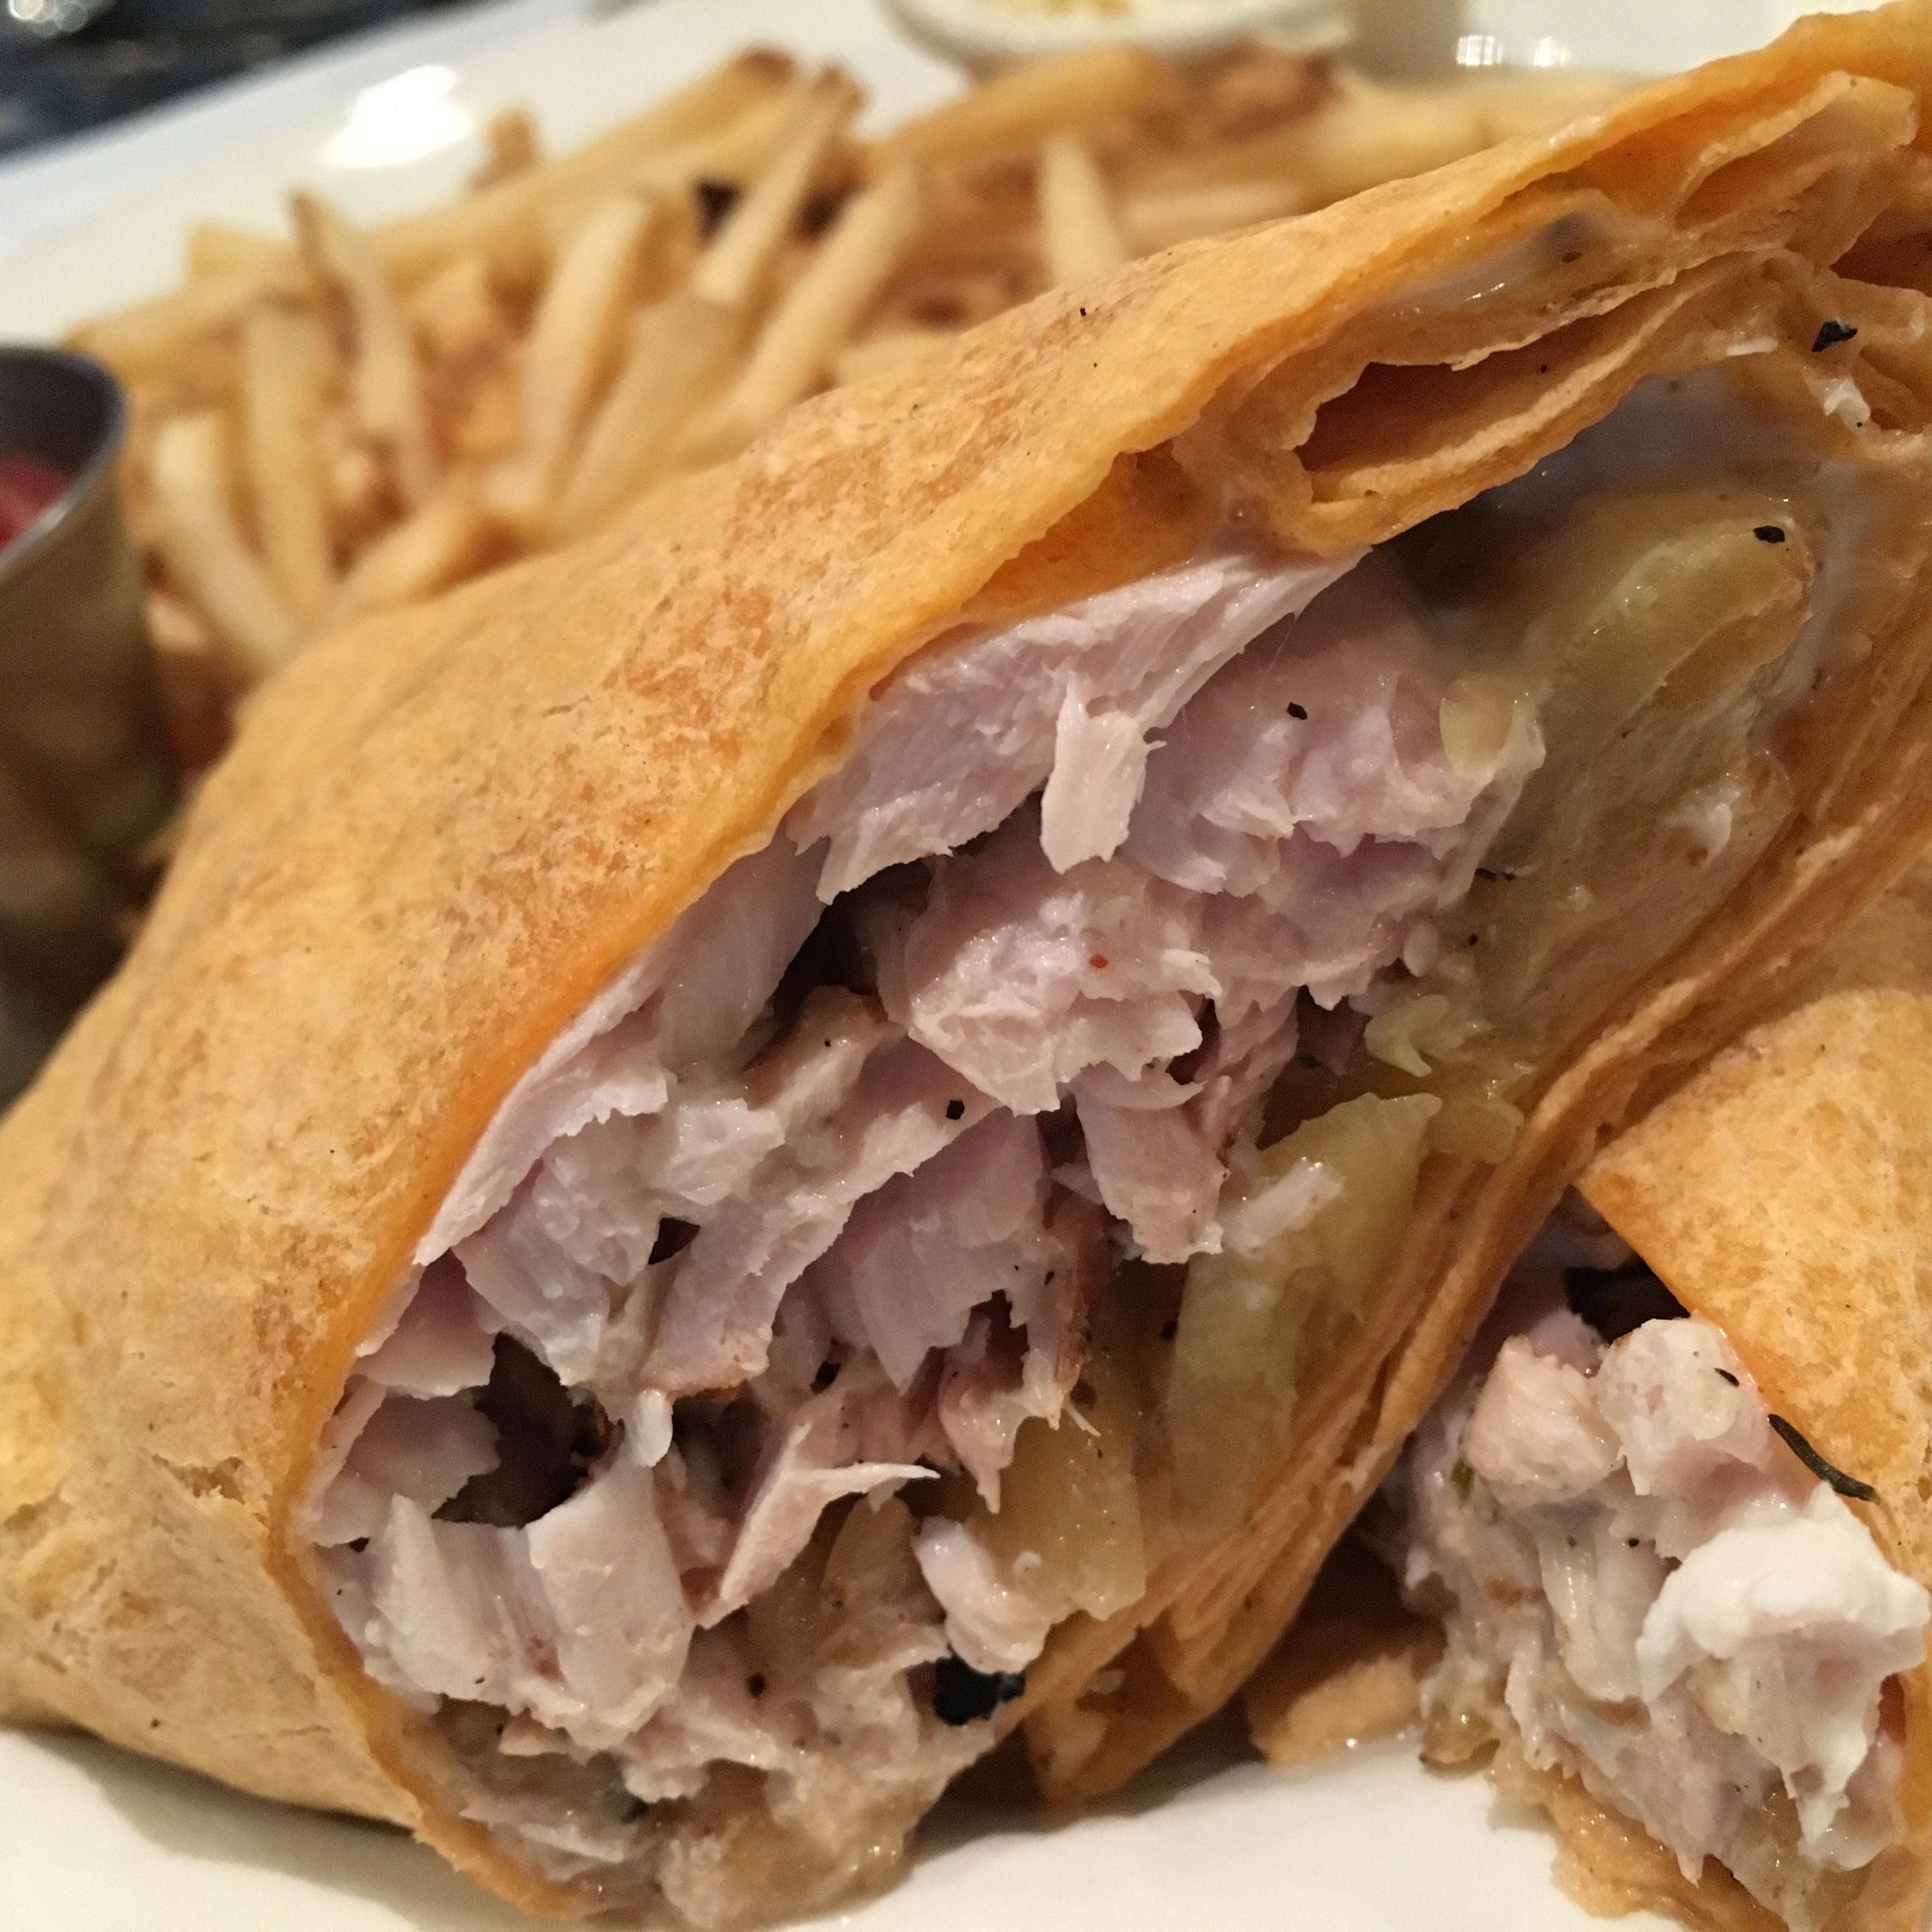
restaurant, dish, meal, food, seafood, fresh, fish, meat, lunch, cuisine, street food, ciabatta, wrap, tuna, pulled pork, cheesesteak